Treaty of Schönbrunn

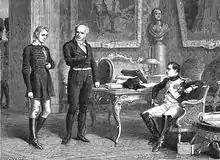
Staps is interrogated by Napoleon and his physician Jean-Nicolas Corvisart, 1866 depiction. In reality, Rapp was present to translate between the Emperor and Staps

France imposed harsh peace terms: Austria had to cede the Duchy of Salzburg to Bavaria and lost its access to the Adriatic Sea by waiving the Littoral territories of Gorizia and Gradisca and the Imperial Free City of Trieste, together with Carniola, the March of Istria, western ("Upper") Carinthia with East Tyrol, and the Croatian lands southwest of the river Sava to the French Empire (see Illyrian Provinces). West Galicia was ceded to the Duchy of Warsaw, and Tarnopol district to the Russian Empire.